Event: Nepal Earthquake
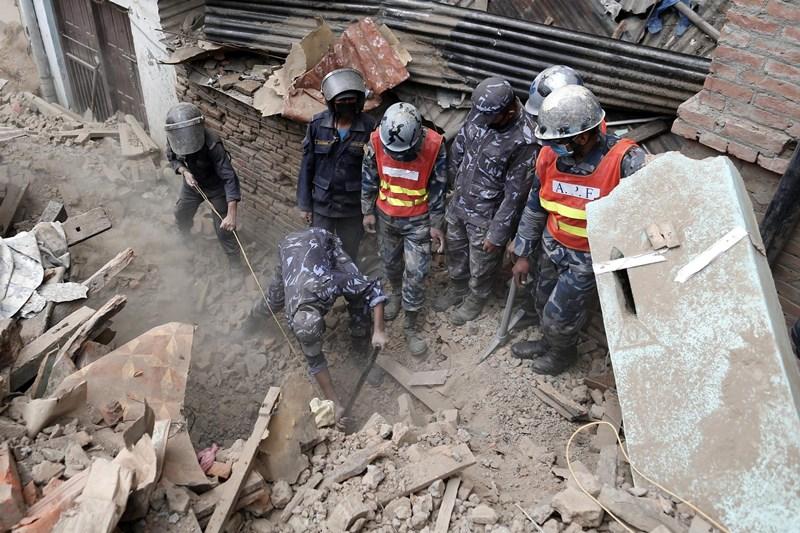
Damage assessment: damage